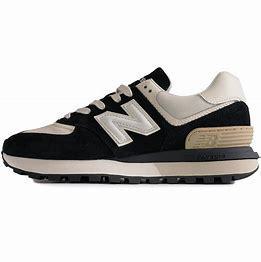
Brand: New
Model: Balance New Balance 574